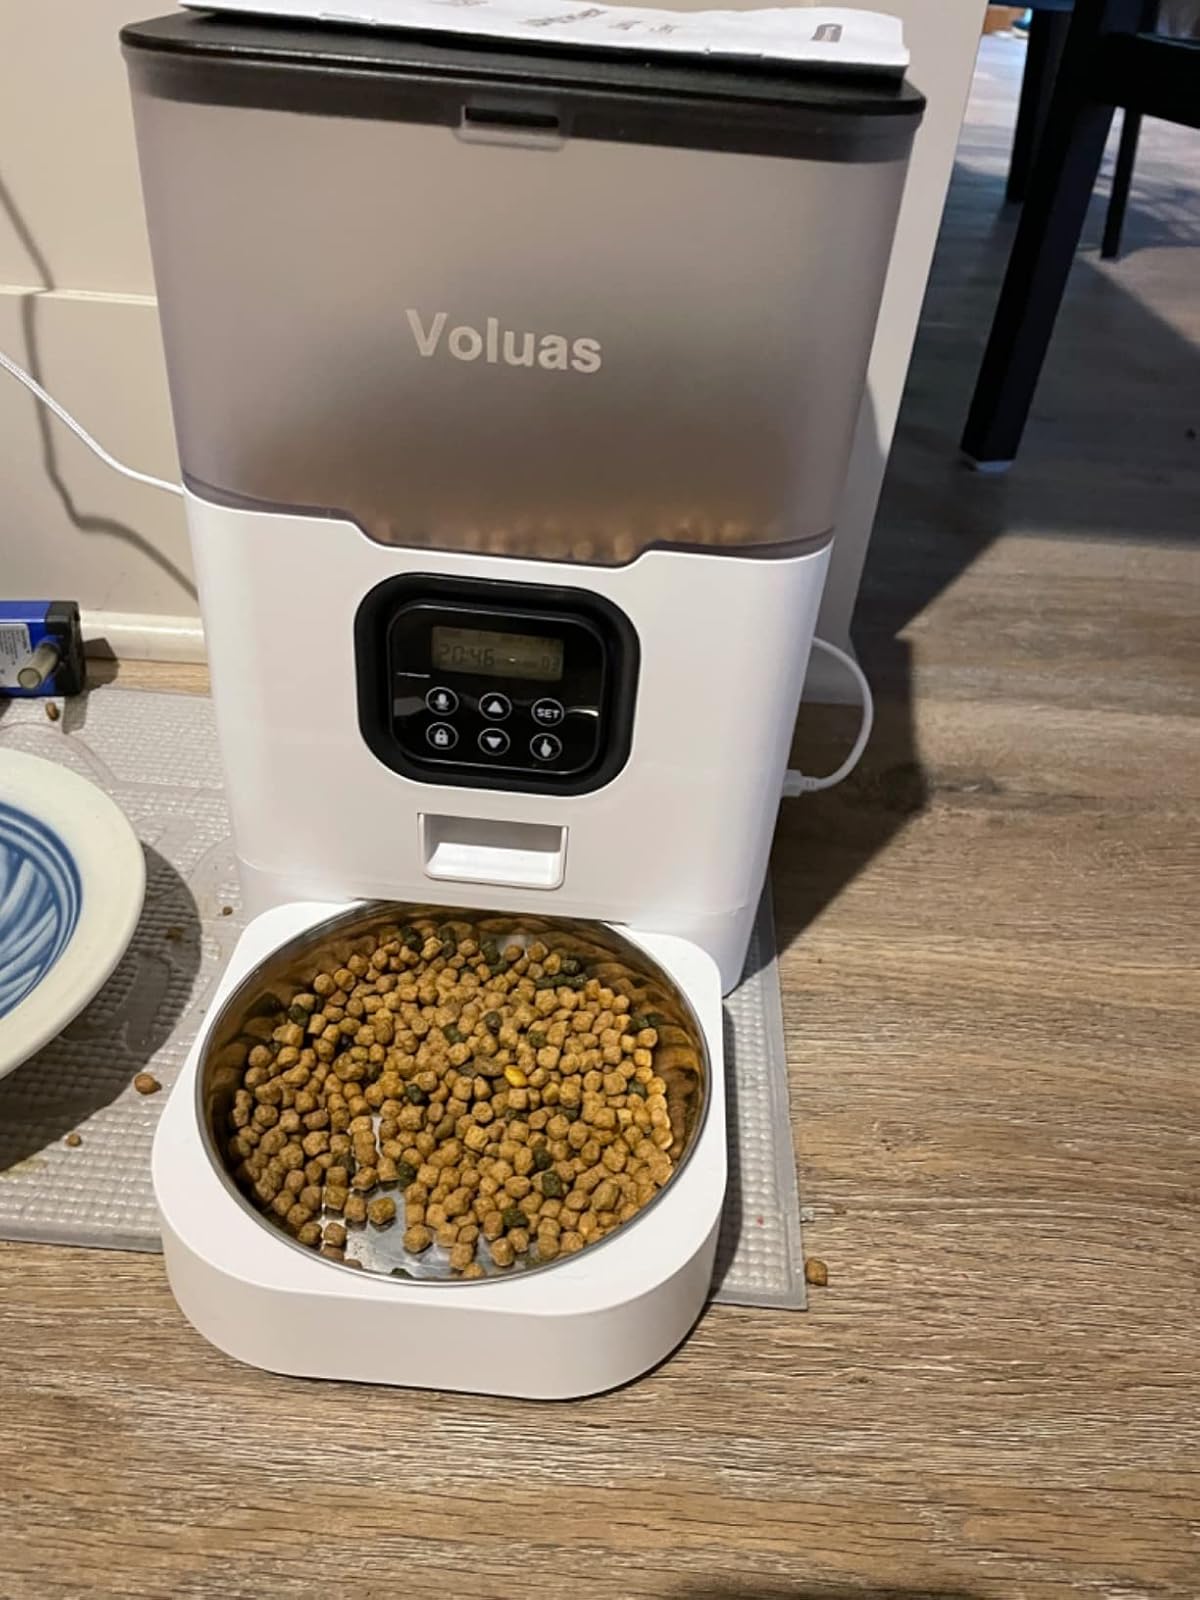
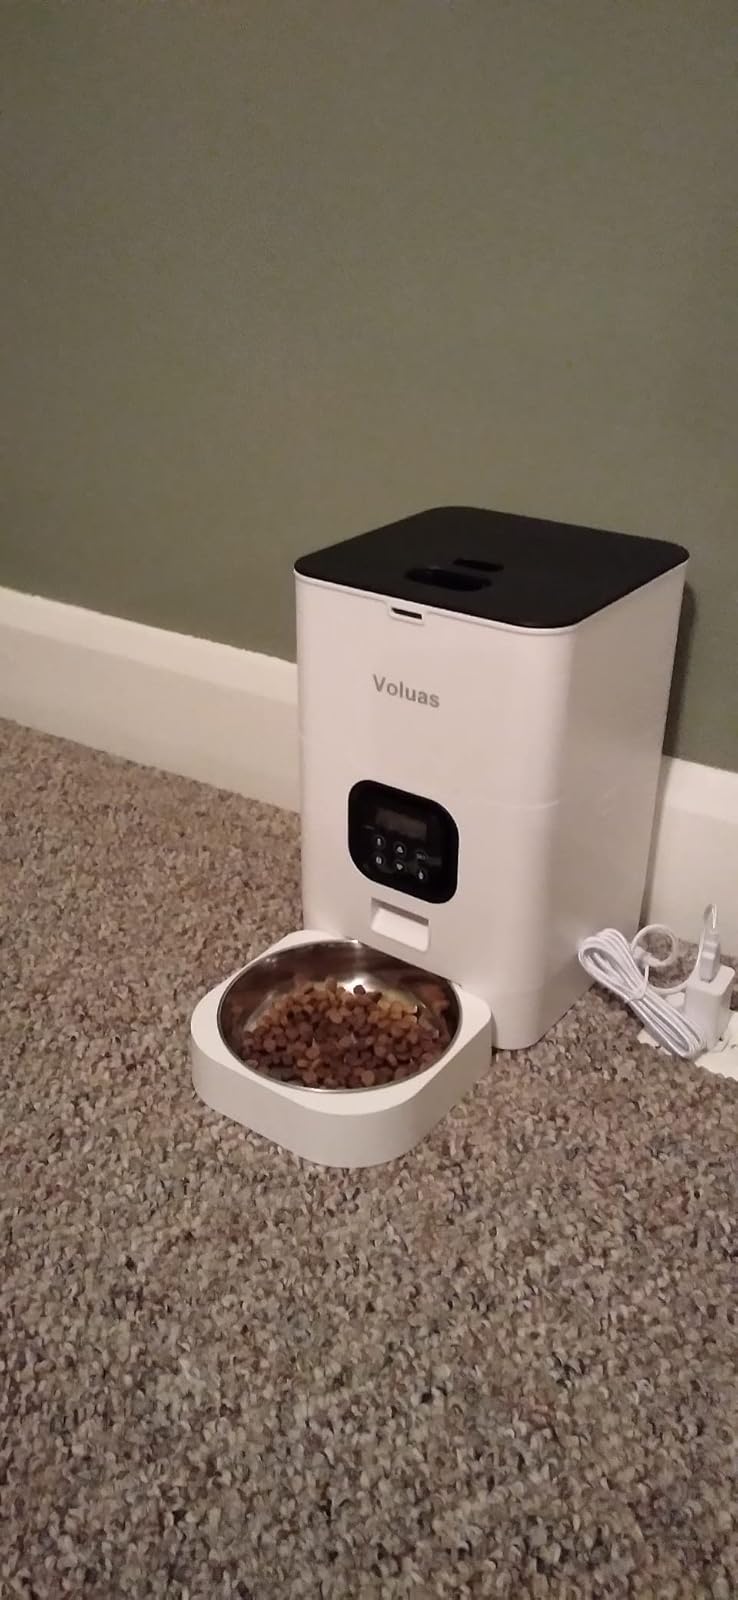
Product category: items_feeder
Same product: no